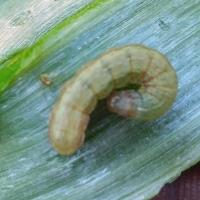
Crop: Onion
Condition: caterpillar-p